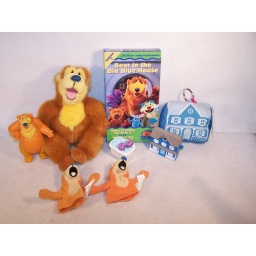
Lot of Bear in the big blue house